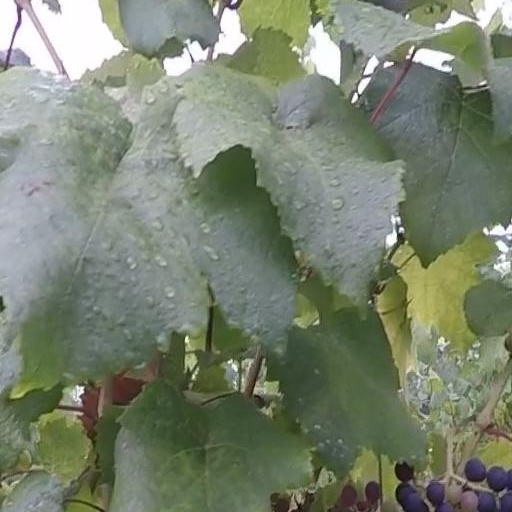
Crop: grape